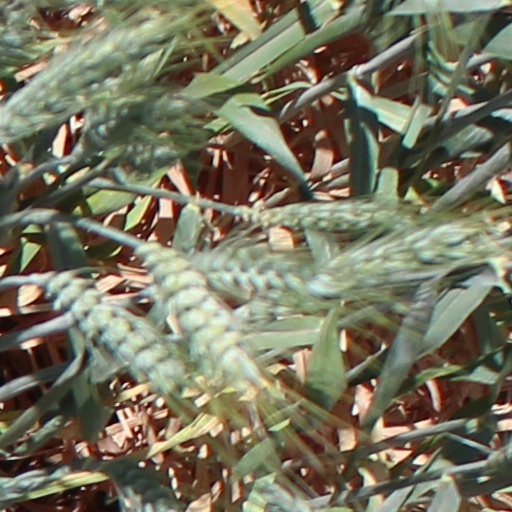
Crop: wheat